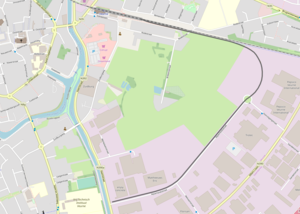
La ligne 275 est une ligne ferroviaire industrielle hors service en Belgique qui connecte la site industriel de Lovaart à la gare de Furnes.